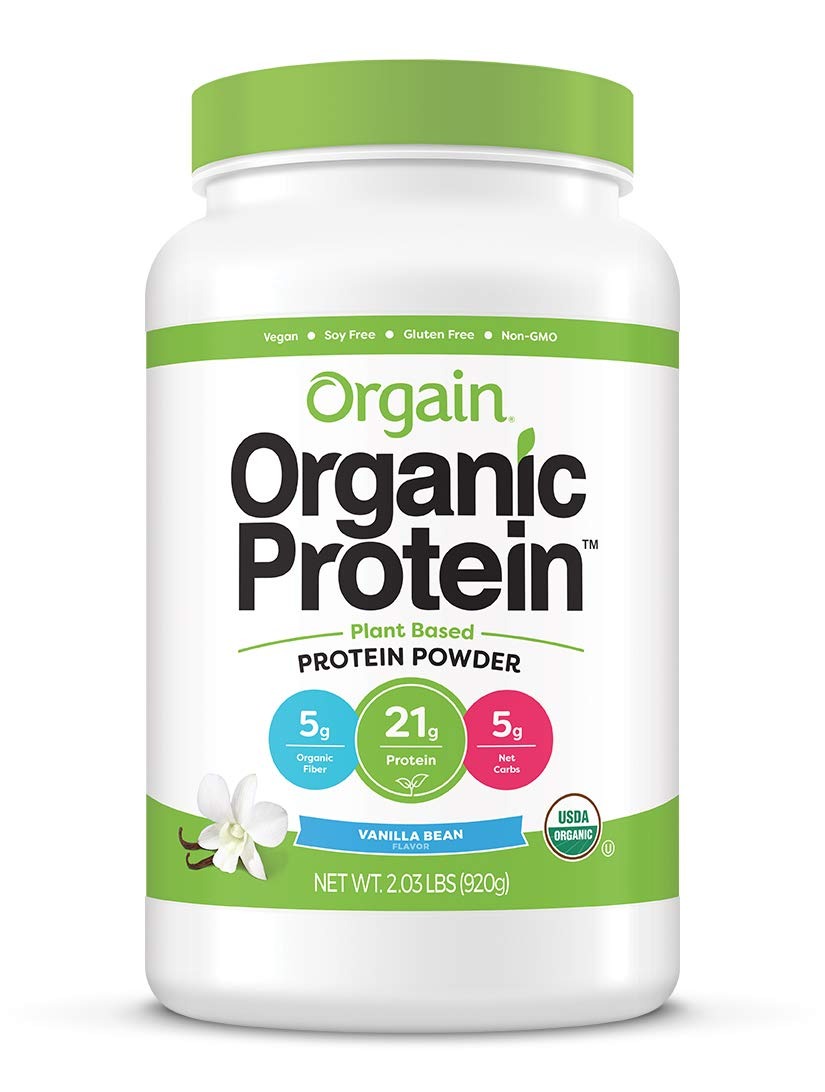
Item Name: Orgain Organic Plant Based Protein Powder, Vanilla Bean - Vegan, Low Net Carbs, Non Dairy, Gluten Free, Lactose Free, No Sugar Added, Soy Free, Kosher, Non-GMO, 2.03 Pound (Packaging May Vary)
Bullet Point 1: Includes 1 (2.03 lb) Orgain Organic Plant Based Vanilla Bean Protein Powder.
Bullet Point 2: 21 grams of clean organic plant based protein (pea, brown rice, chia seeds), 5 grams of organic dietary fiber, 5 grams of net carbs, 0 grams of sugar, 150 calories per serving.
Bullet Point 3: USDA organic, vegan, gluten free, dairy free, lactose free, low net carbs, no added sugar, soy free, kosher, non-GMO, carrageenan free, and no artificial ingredients.
Bullet Point 4: Mix with water, milk, or your favorite protein shake recipe for a quick breakfast or snack drink. Use when baking to give your cakes, muffins, brownies, or cookies a protein and energy boost!
Bullet Point 5: Ideal for healthy, on-the-go nutrition for men, women, and kids. These are great for meal replacement, smoothie boosters, building lean muscle, muscle recovery, and pre or post workouts.
Value: 32.6
Unit: Ounce

Price: 35.89